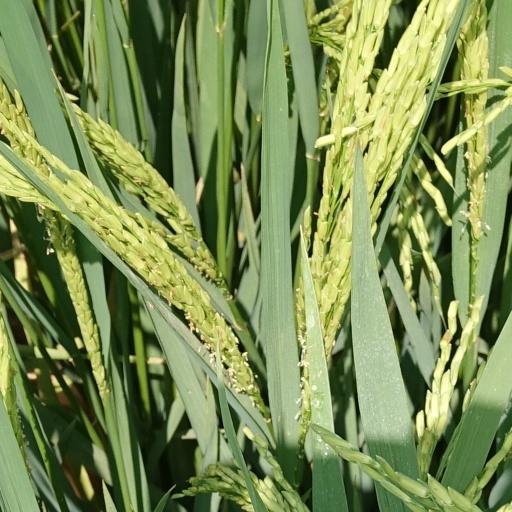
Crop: rice